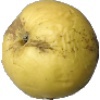
Label: Apple Golden 1